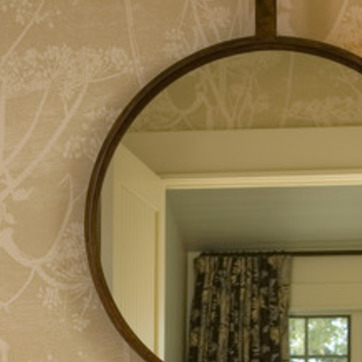
Material: mirror